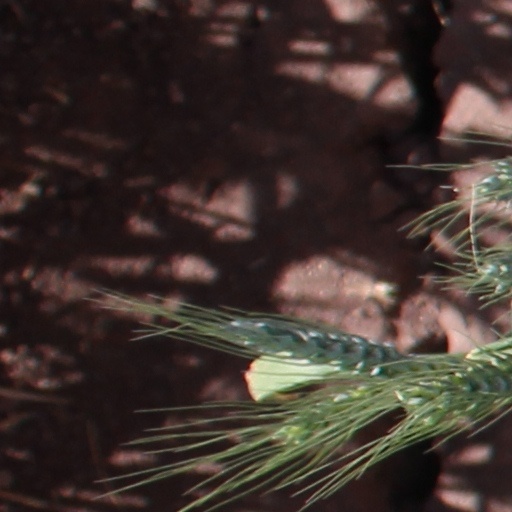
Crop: wheat